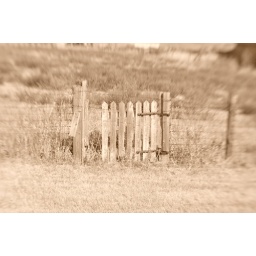
This was a fence to a field in Ovid, Idaho. My first go around with my new Muse!